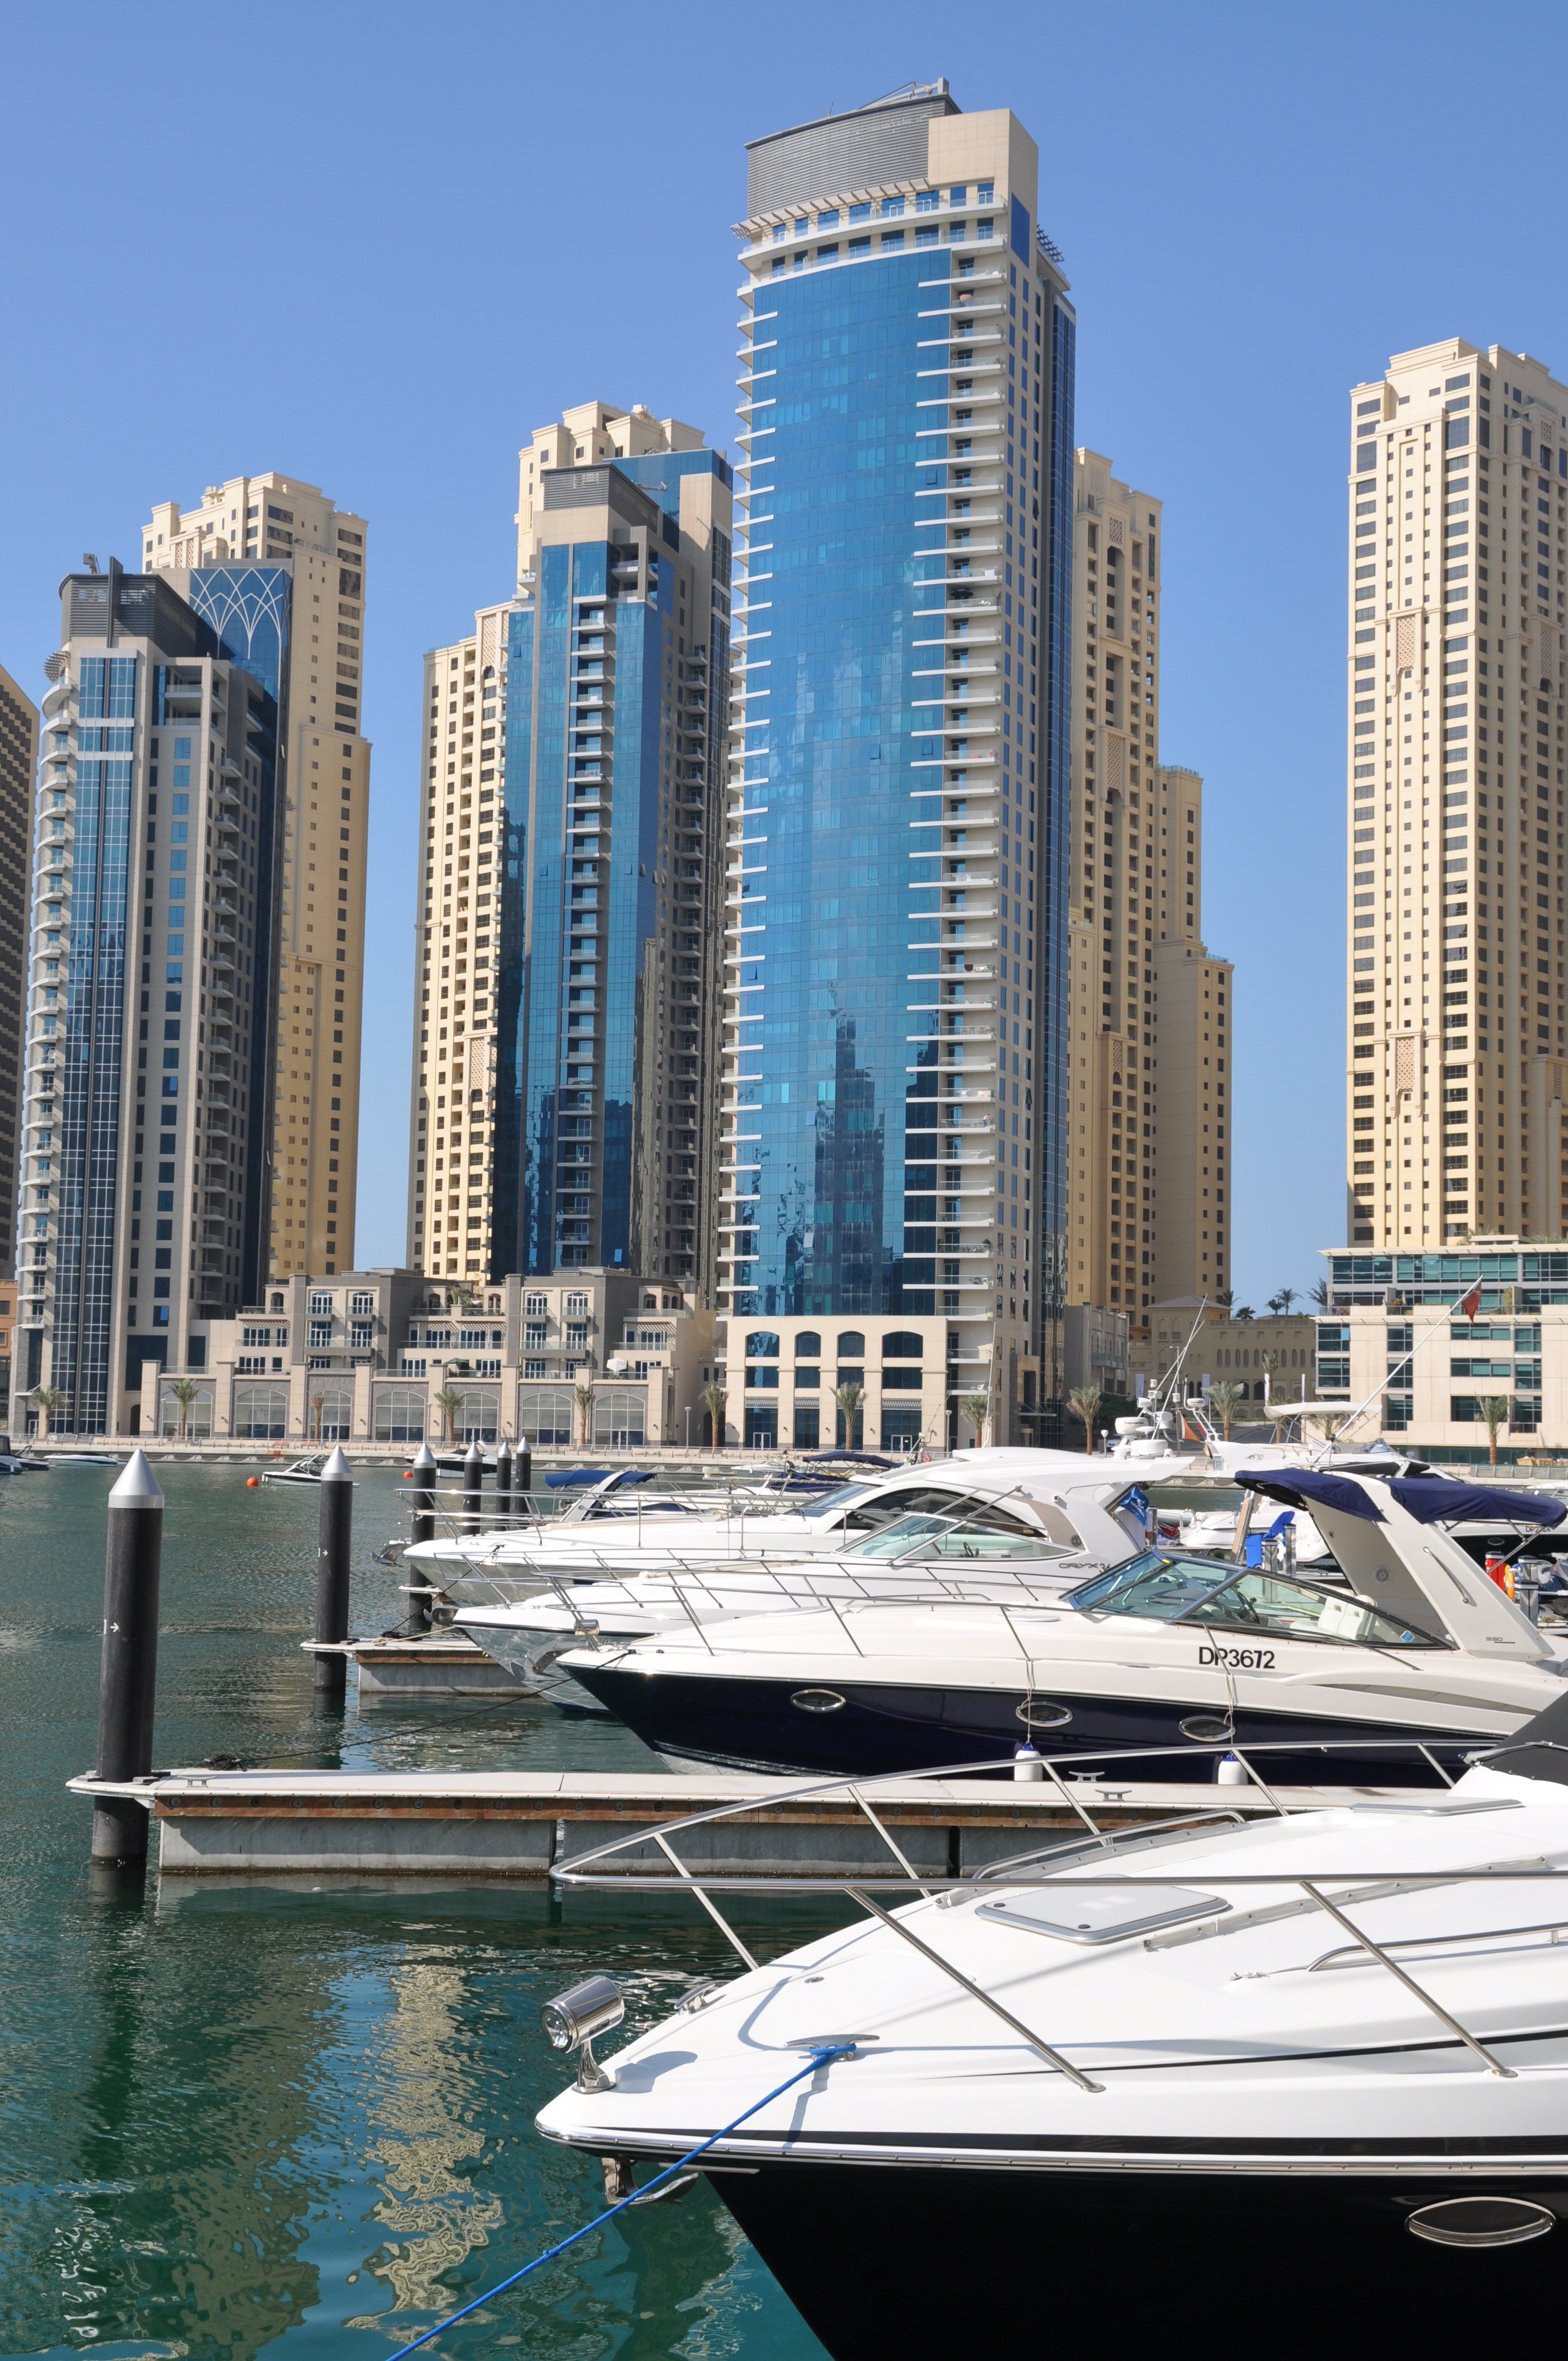
dock, architecture, boat, skyline, city, skyscraper, cityscape, downtown, vehicle, dubai, marina, tower block, high rise, uae, metropolis, united arab emirates, dubai marina